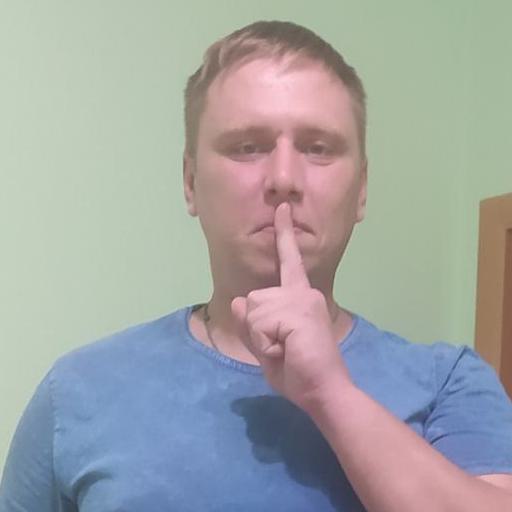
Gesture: mute